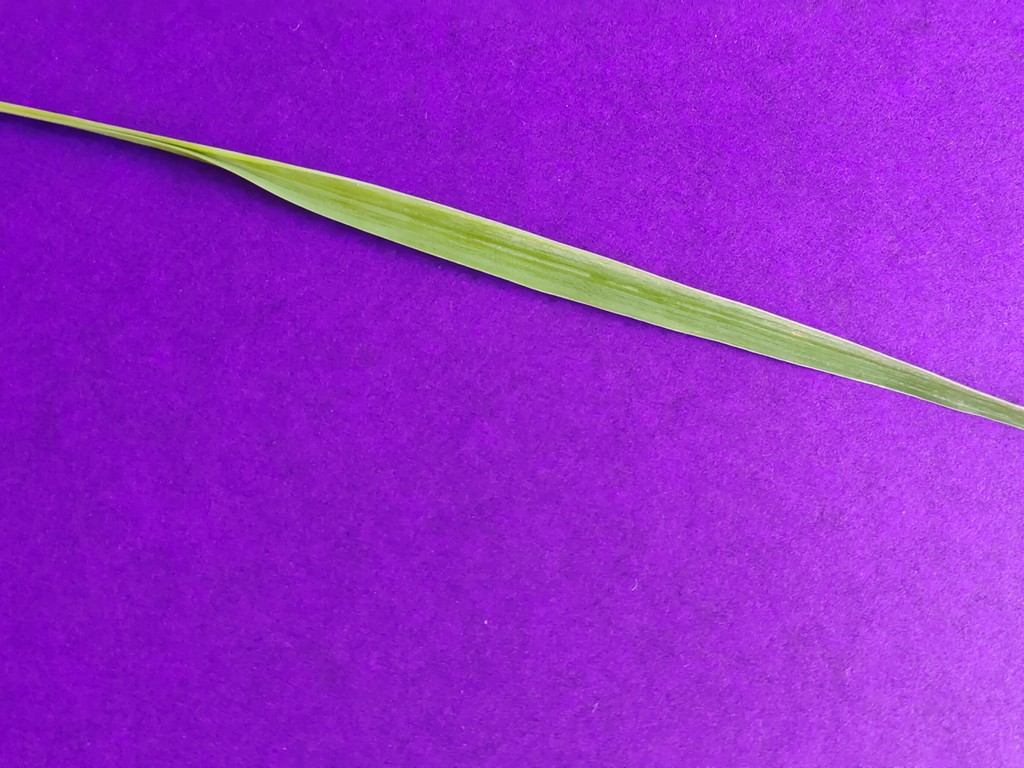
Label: Healthy